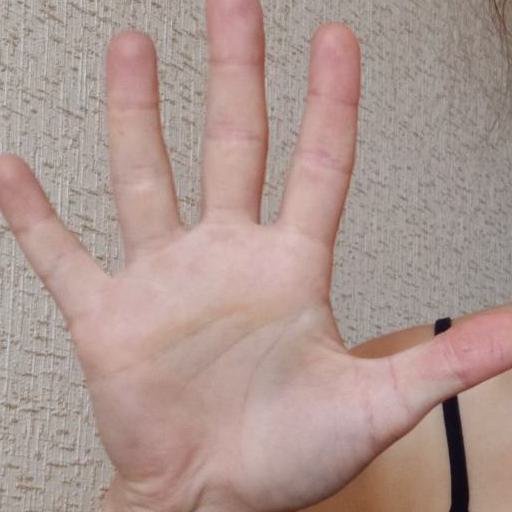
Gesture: palm